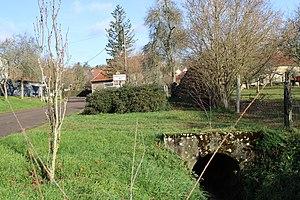
Entrée du village
Verseilles-le-Bas est une commune française située dans le département de la Haute-Marne, en région Grand Est.